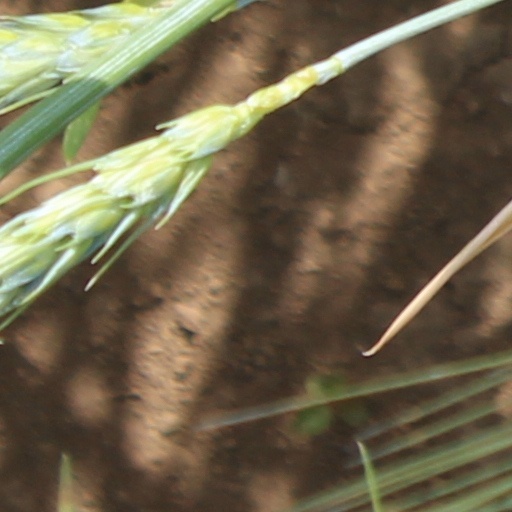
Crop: wheat